Bud Anderson

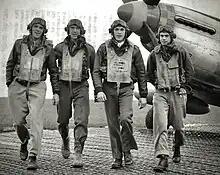
The top scoring fighter aces of the 357th Fighter Group. L-R; Richard Peterson, Leonard Carson, John England, and Clarence Anderson.

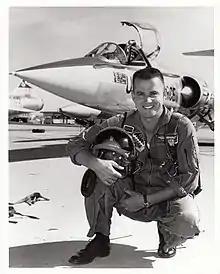
Anderson as a test pilot at Edwards AFB

The 357th Fighter Group was stationed at RAF Leiston. The group was equipped with the North American P-51 Mustang in January 1944. On 5 February he claimed a Messerschmitt Bf 109 that was attacking a straggling B-17 Flying Fortress north of Dessau damaged as his first aerial victory. On April 11, he claimed another Me 109 west of Hanover at 11:10 and second damaged 20 minutes later. On the same mission, he and two other members of his flight took turns in shooting down a Heinkel He 111 bomber that was landing at an airfield in Hanover, resulting in the bomber crashing; the three of them shared the aerial victory. Anderson shot down a Bf 109 over Frankfurt on May 12 for his fifth aerial victory, making him a flying ace. Before the end of May, he destroyed three more enemy aircraft.